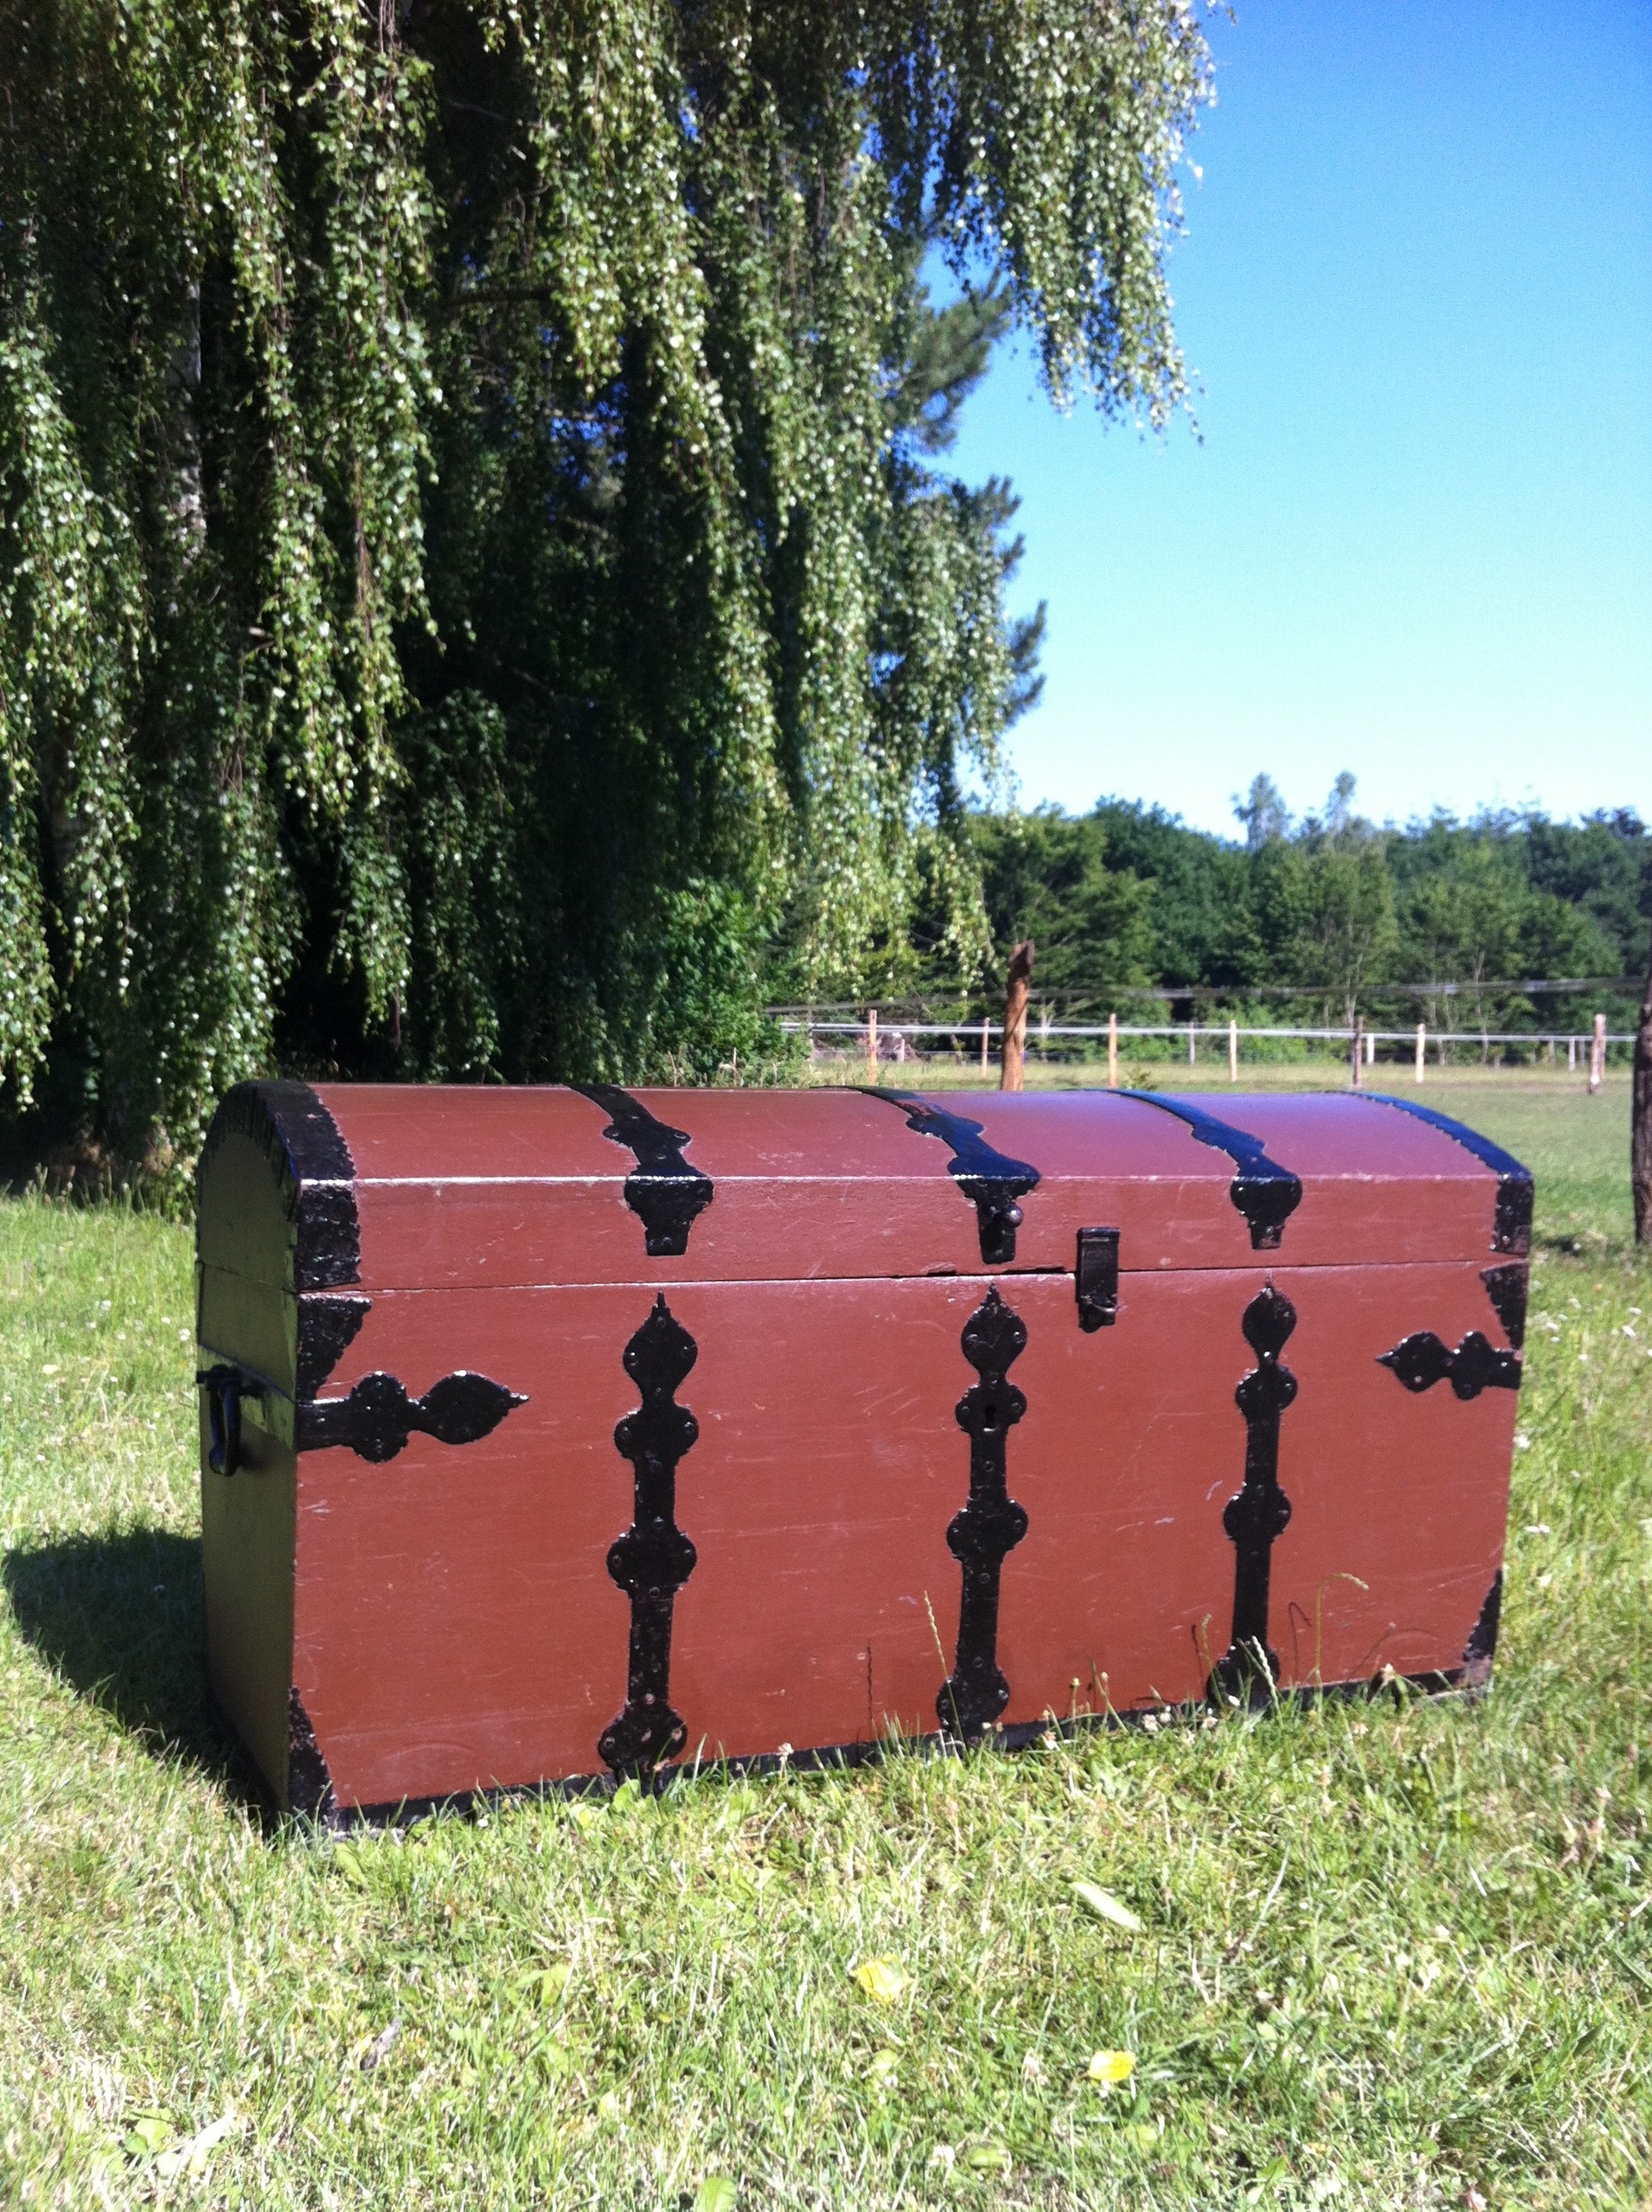
grass, lawn, backyard, box, playground, pirate, yard, treasure, treasure chest, weeping willow, man made object, outdoor play equipment